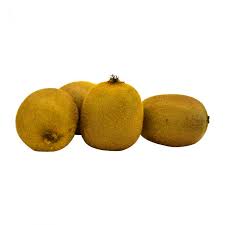
Label: Kiwi